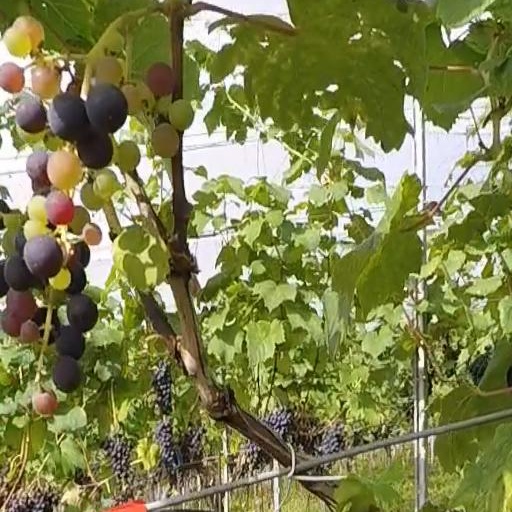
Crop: grape